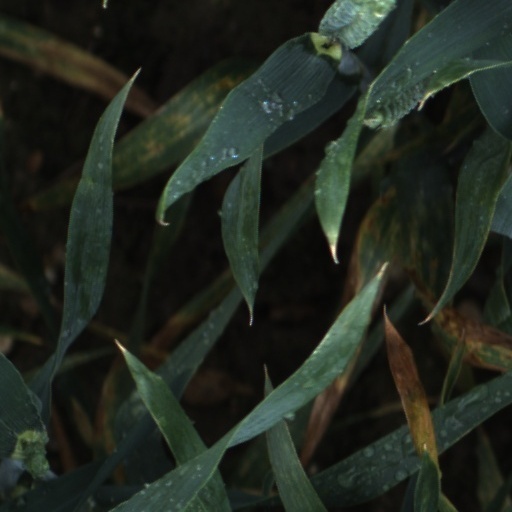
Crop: wheat